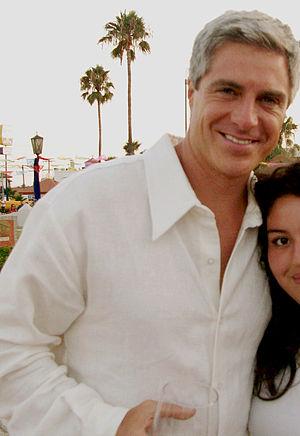
Lisardo Guarinos Riera, est un chanteur, acteur espagnol.